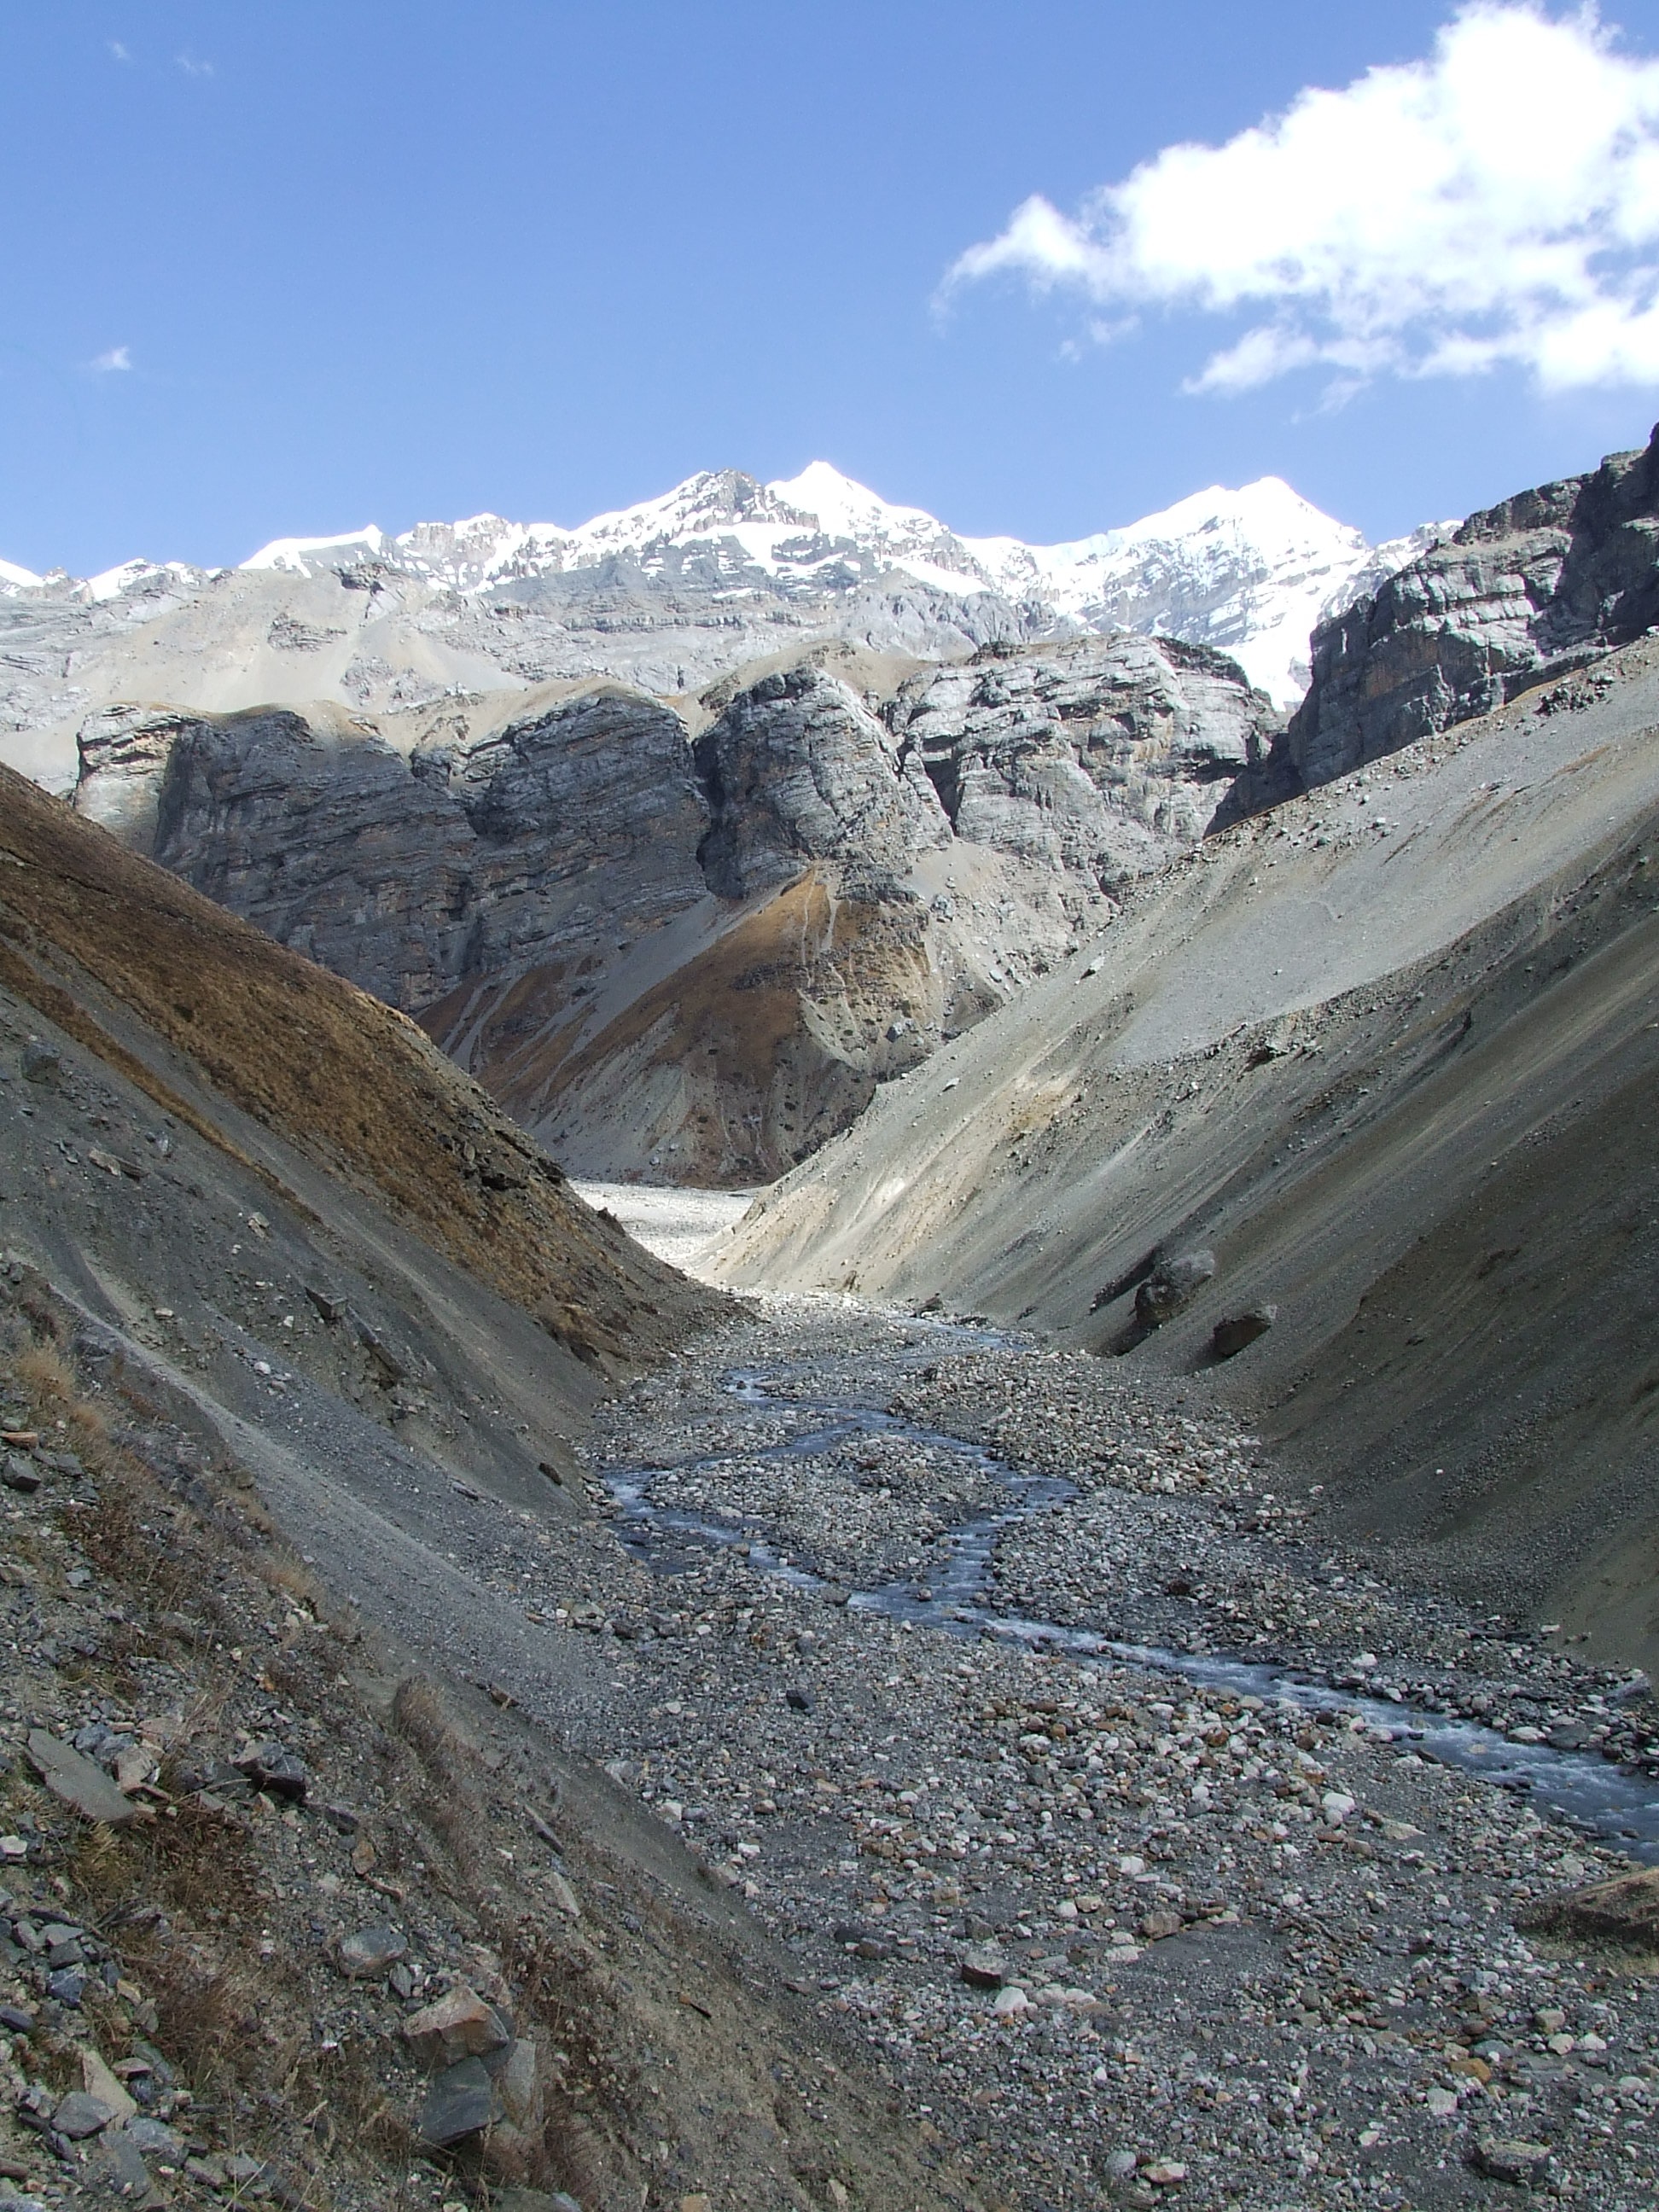
landscape, wilderness, walking, mountain, snow, hiking, trail, adventure, valley, mountain range, glacier, shadow, ridge, summit, nepal, geology, mountains, alps, backpacking, plateau, fell, cirque, moraine, landform, mountain pass, geographical feature, mountainous landforms, glacial landform, geological phenomenon